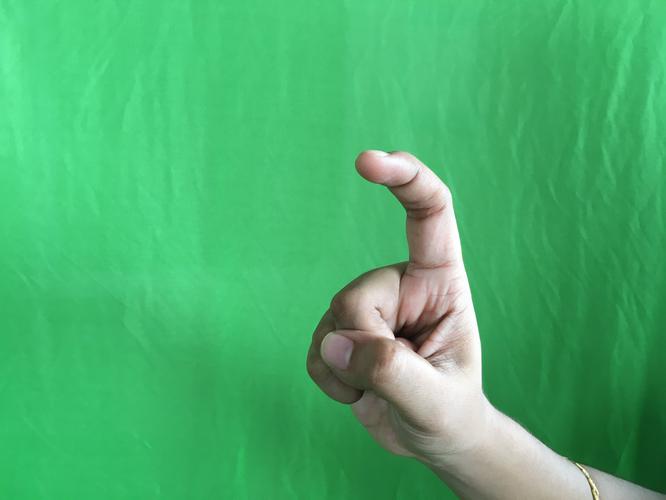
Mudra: Tamarachudam
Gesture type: single_hand